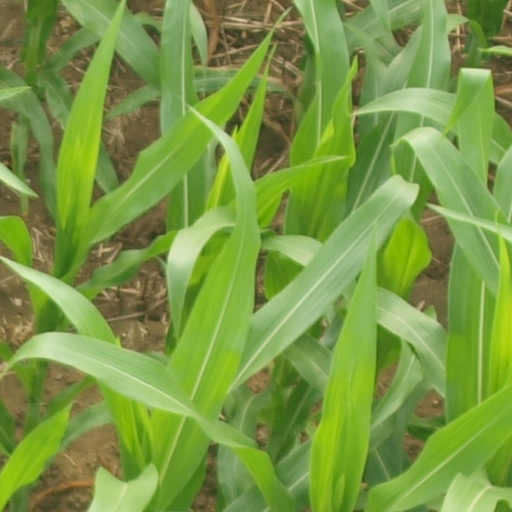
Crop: maize; corn